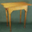
Label: table